Question: Please indicate a possible affordance area of the surfboard that can be used for carrying
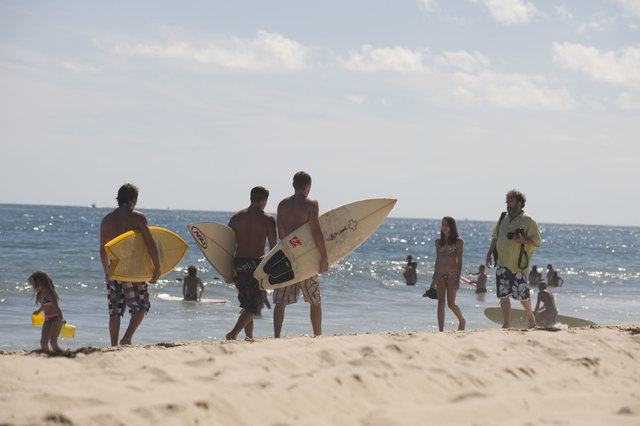
Answer: [190.5, 220, 242.5, 279]